Osheaga Festival

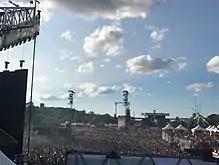
Osheaga crowd during Foster the People's 2017 set on August 6, 2017

Osheaga 2017 took place August 4 through August 6 and was headlined by Lorde, Muse, and The Weeknd. There were some cancellations because of inclement weather and travel difficulties: